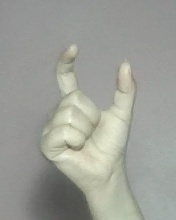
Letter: nun